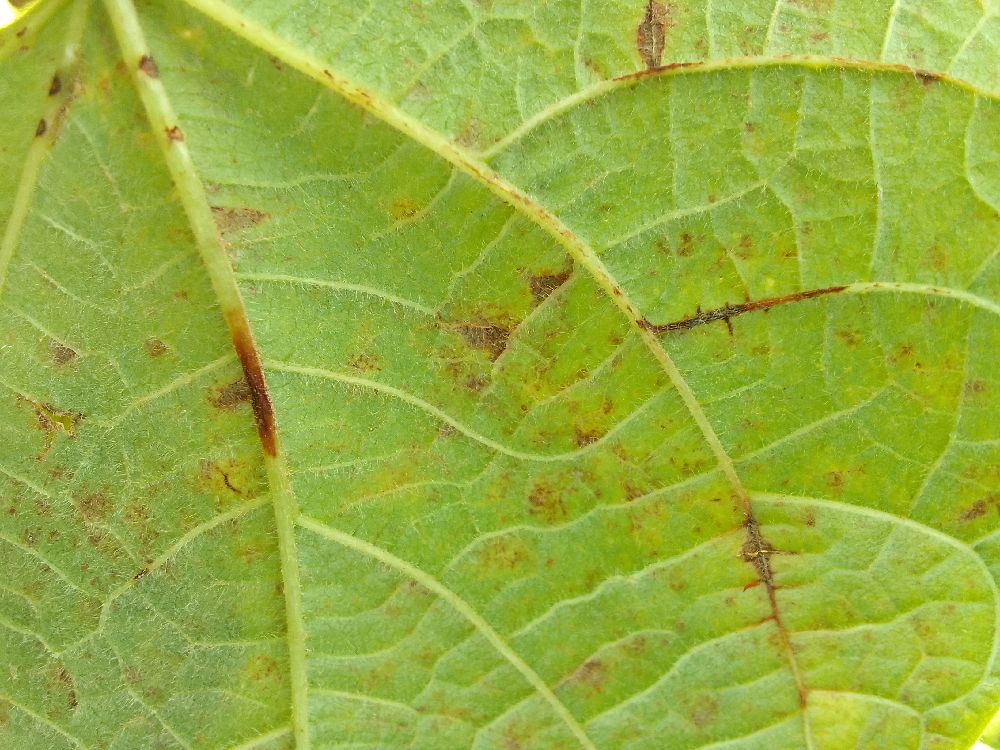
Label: anthracnose